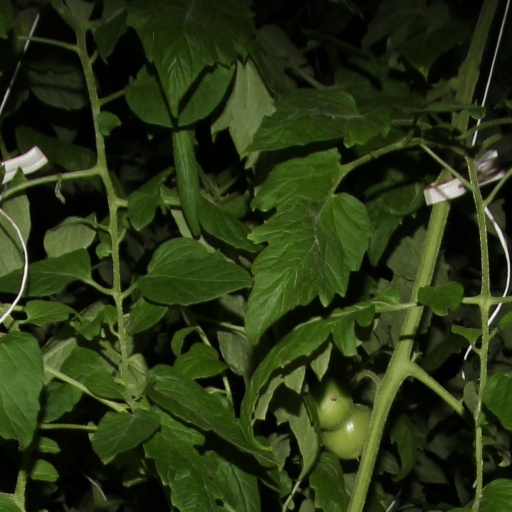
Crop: tomato